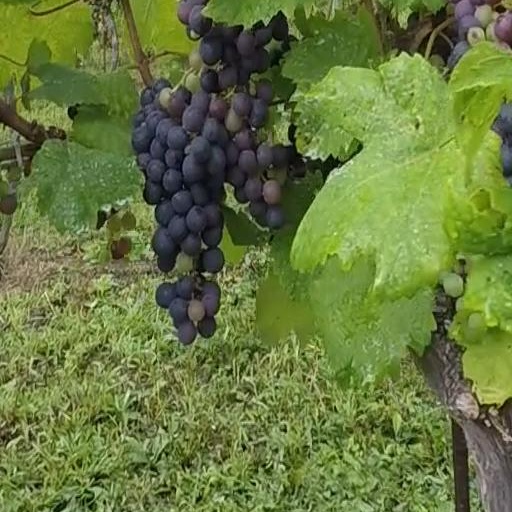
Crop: grape